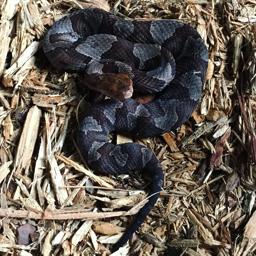
Animal: snakes